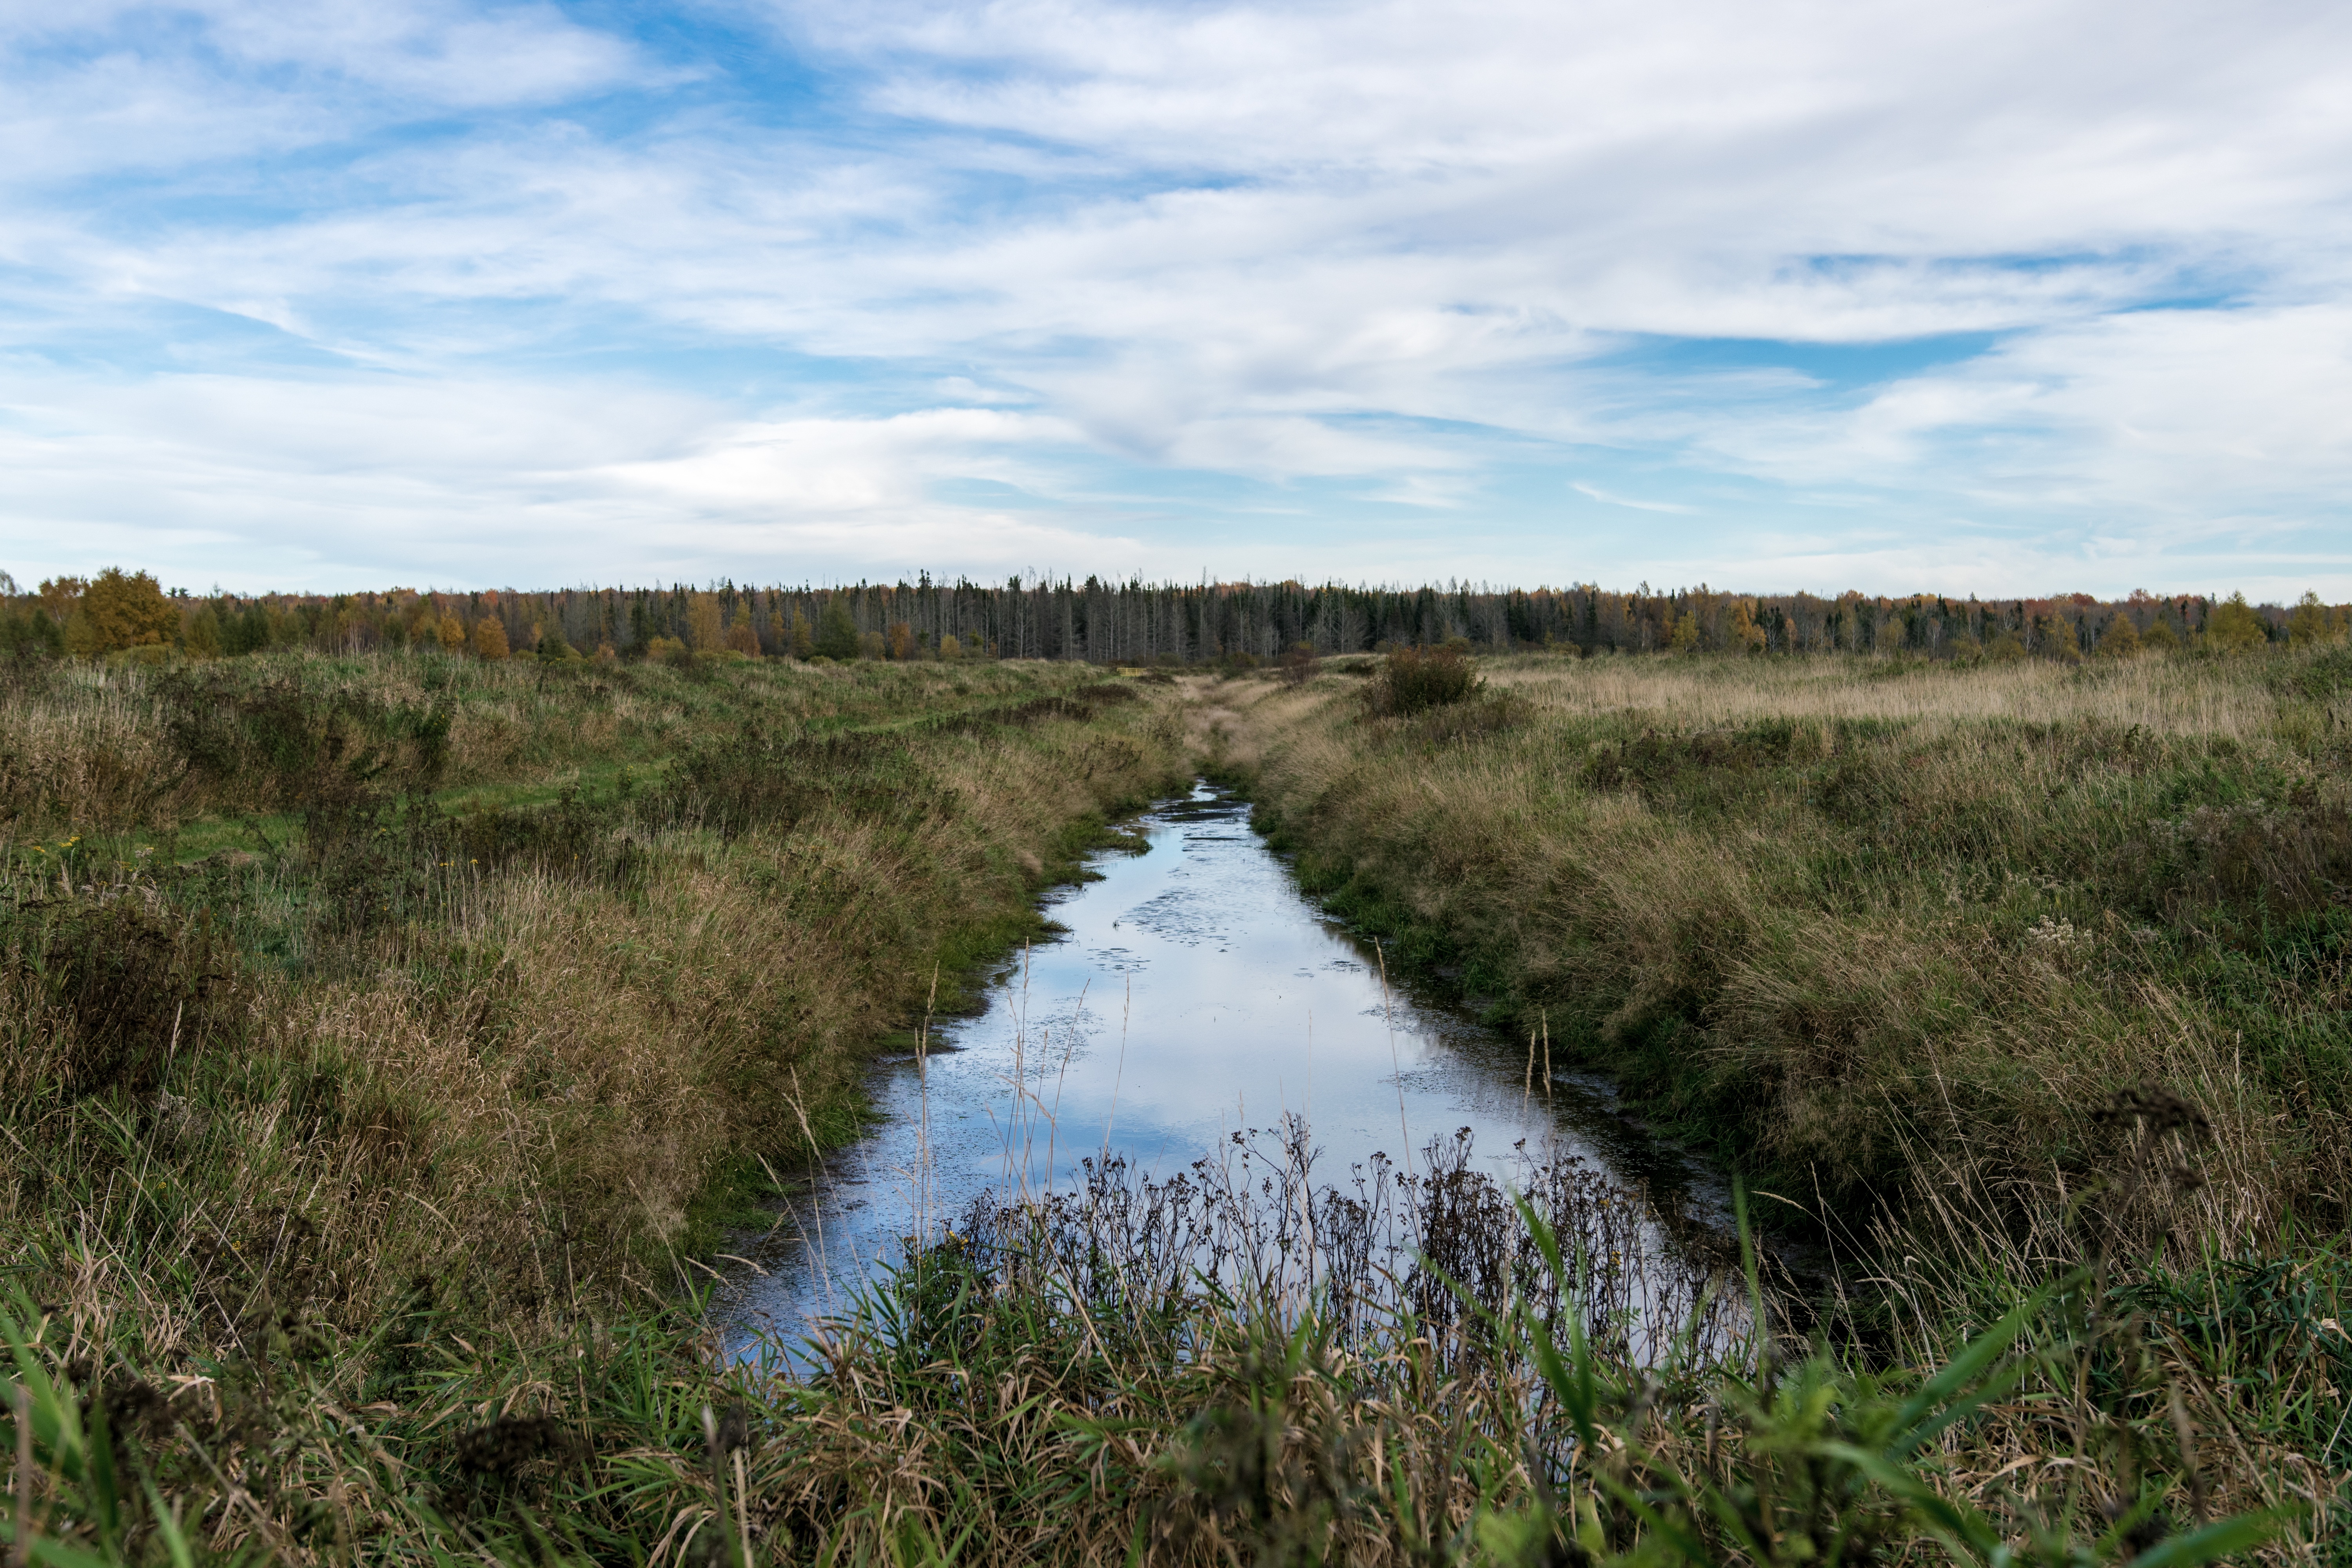
grass, marsh, swamp, wilderness, meadow, prairie, shore, river, pond, reflection, reservoir, waterway, grassland, wetland, bog, habitat, loch, ecosystem, salt marsh, landform, fen, natural environment, geographical feature